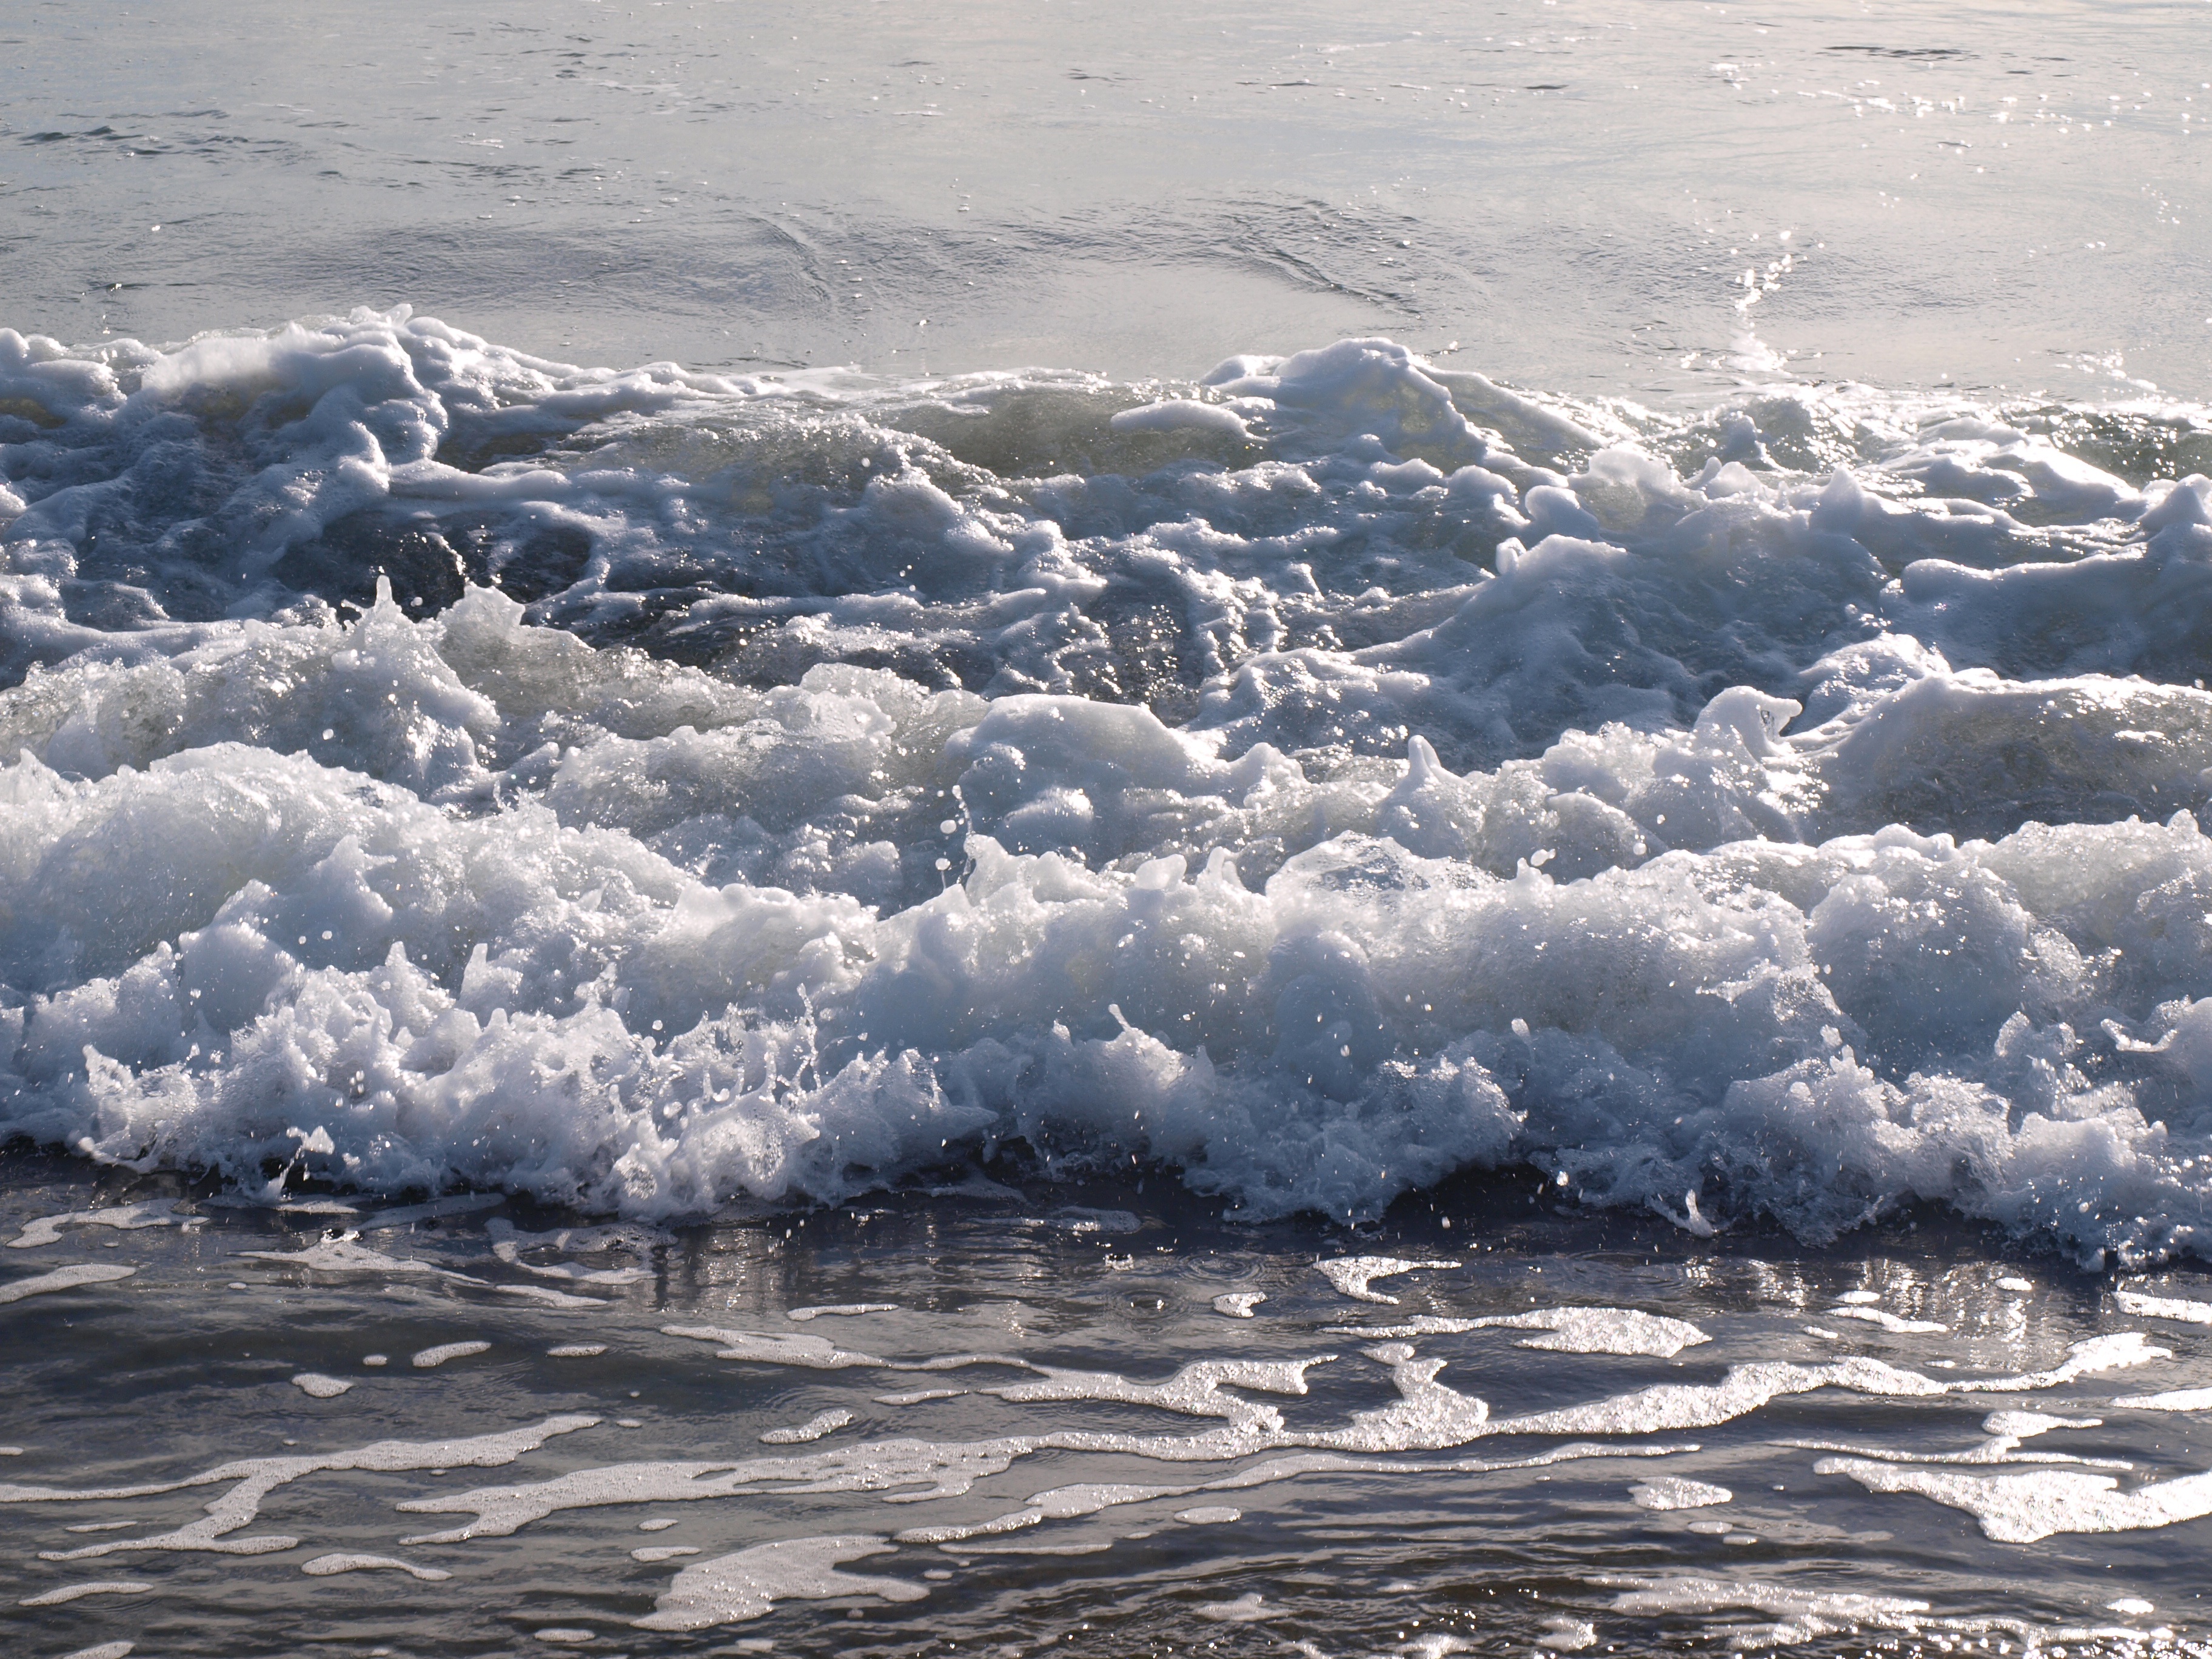
sea, coast, water, ocean, cloud, white, shore, wave, coastal, ice, surf, flowing, tropical, seascape, weather, gray, arctic, splashing, sunny, grey, waves, bright, beaches, tides, tundra, freezing, splashes, arctic ocean, mudflat, geological phenomenon, wind wave